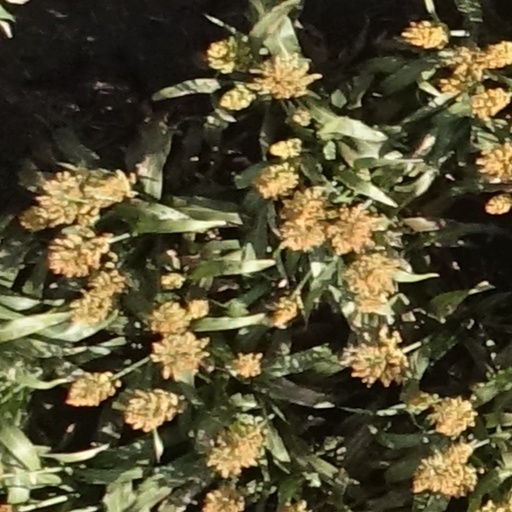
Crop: sorghum